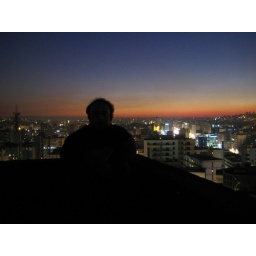
Another self portrait attempt. This one on the roof of a building in the New Jdeideh area of Beirut.